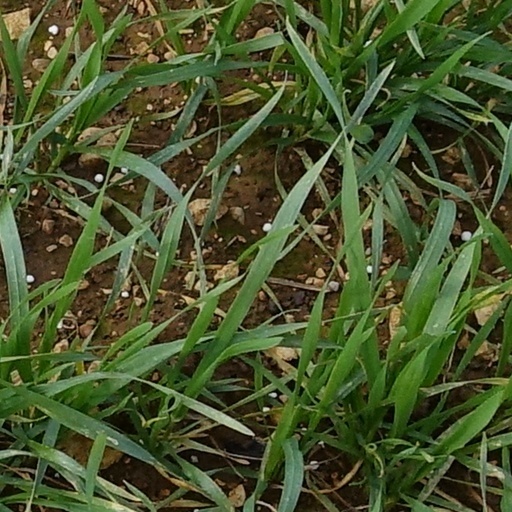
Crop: wheat